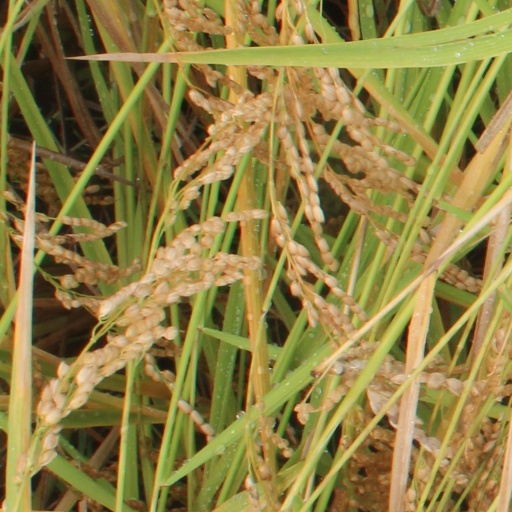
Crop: rice